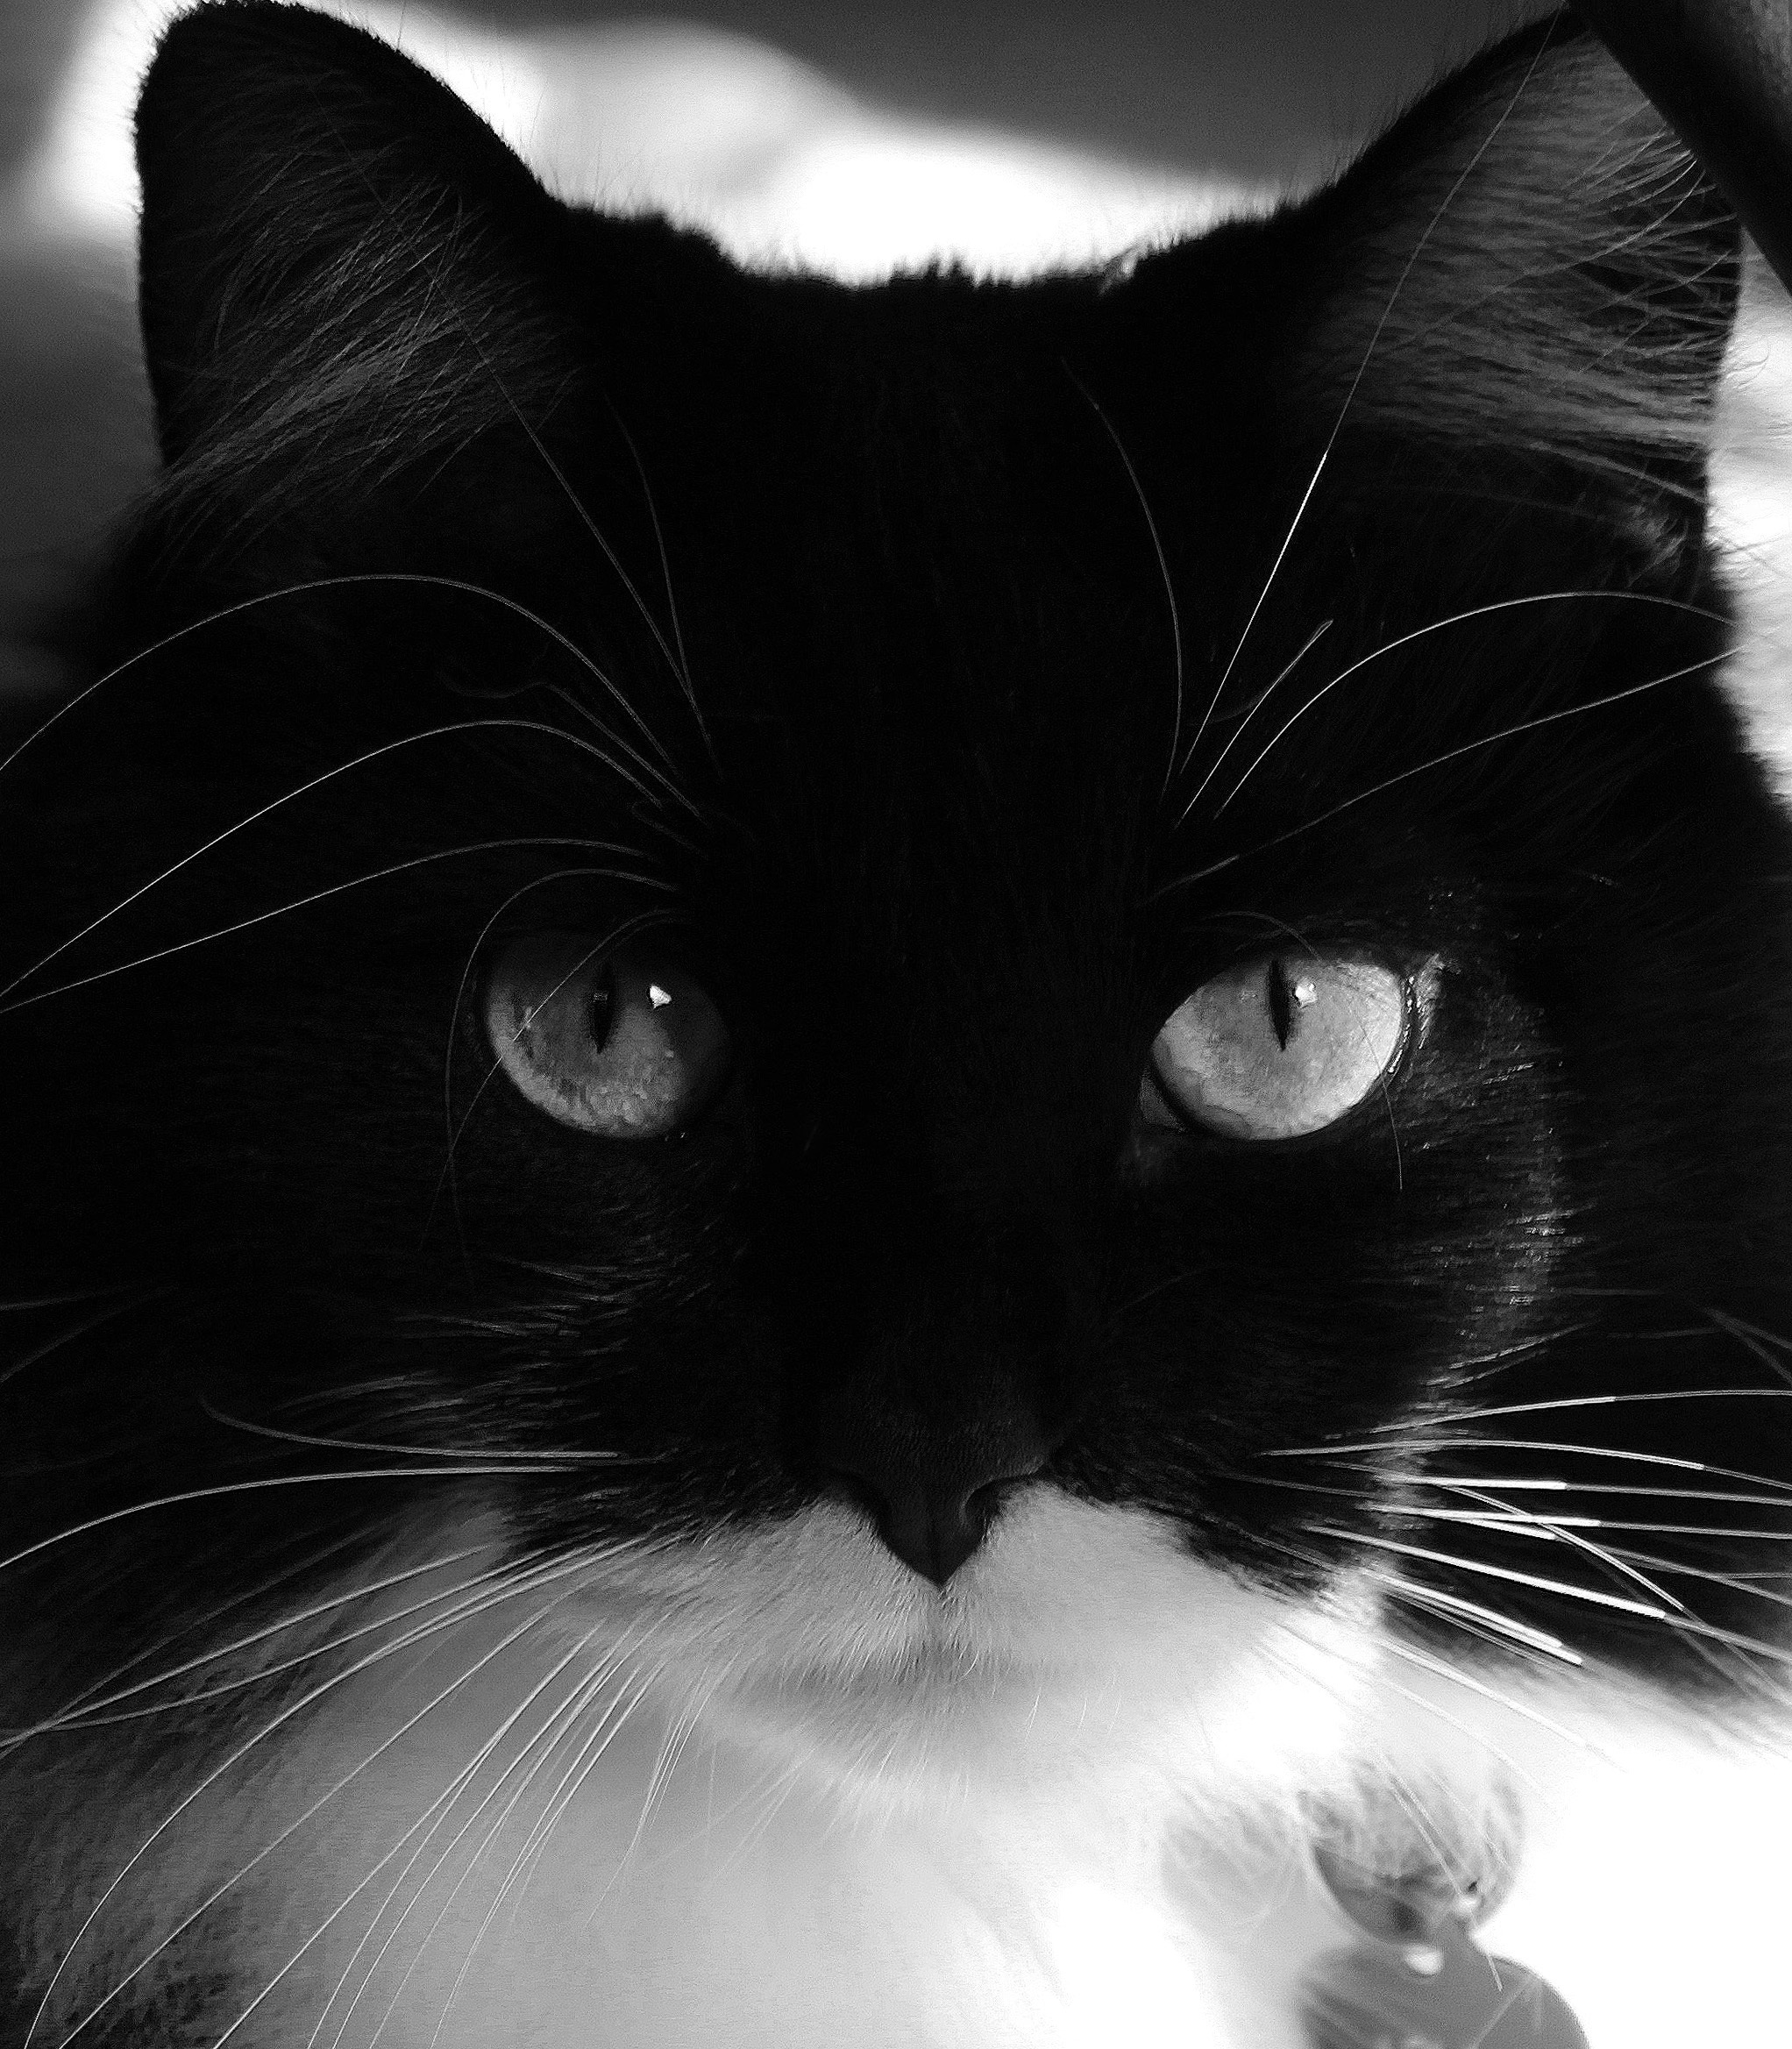
nature, black and white, hair, white, sweet, animal, cute, looking, pet, fur, portrait, young, green, fluffy, kitten, cat, color, feline, mammal, black cat, black, monochrome, close up, tuxedo, face, nose, eyes, whiskers, one, kitty, furry, vertebrate, domestic, adorable, cute cat, breed, zorro, monochrome photography, small to medium sized cats, cat like mammal, domestic short haired cat